Georgi Benkovski Partisan Brigade

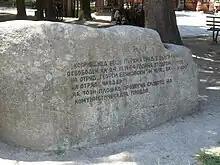
Monument to Bulgarian Partisans in Koprivshtitsa

The Georgi Benkovski Partisan Brigade was a division of the Third Pazardzhik Insurgent Operational Zone of NOVA during the Bulgarian resistance movement during World War II. It mainly operated in the region of Sredna Gora.